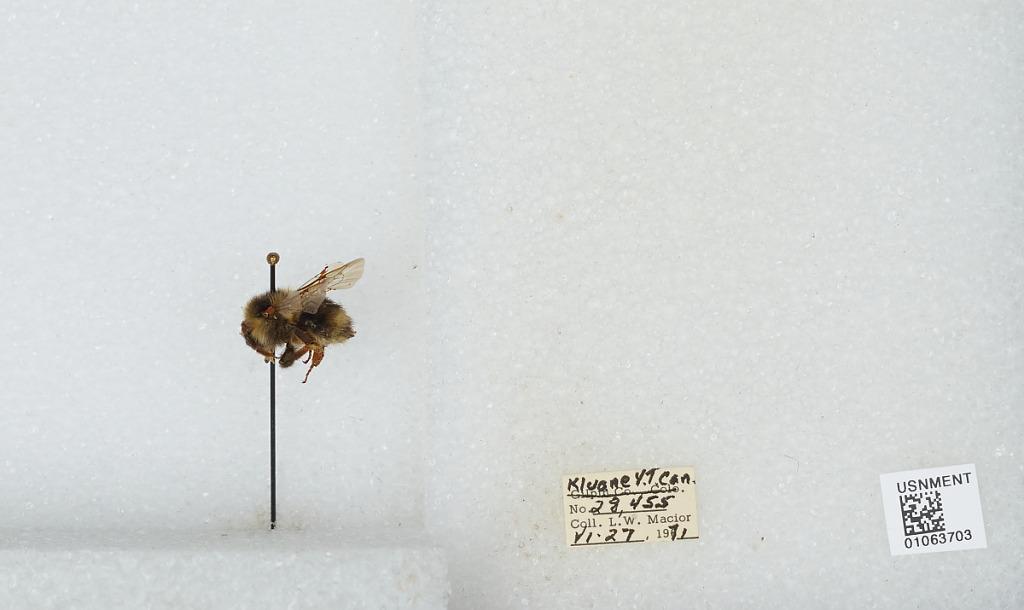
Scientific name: Bombus bifarius nearcticus
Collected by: L. Macior
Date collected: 1971-6-27
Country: Canada
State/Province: Yukon Territory
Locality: Kluane
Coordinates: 60.75, -139.5